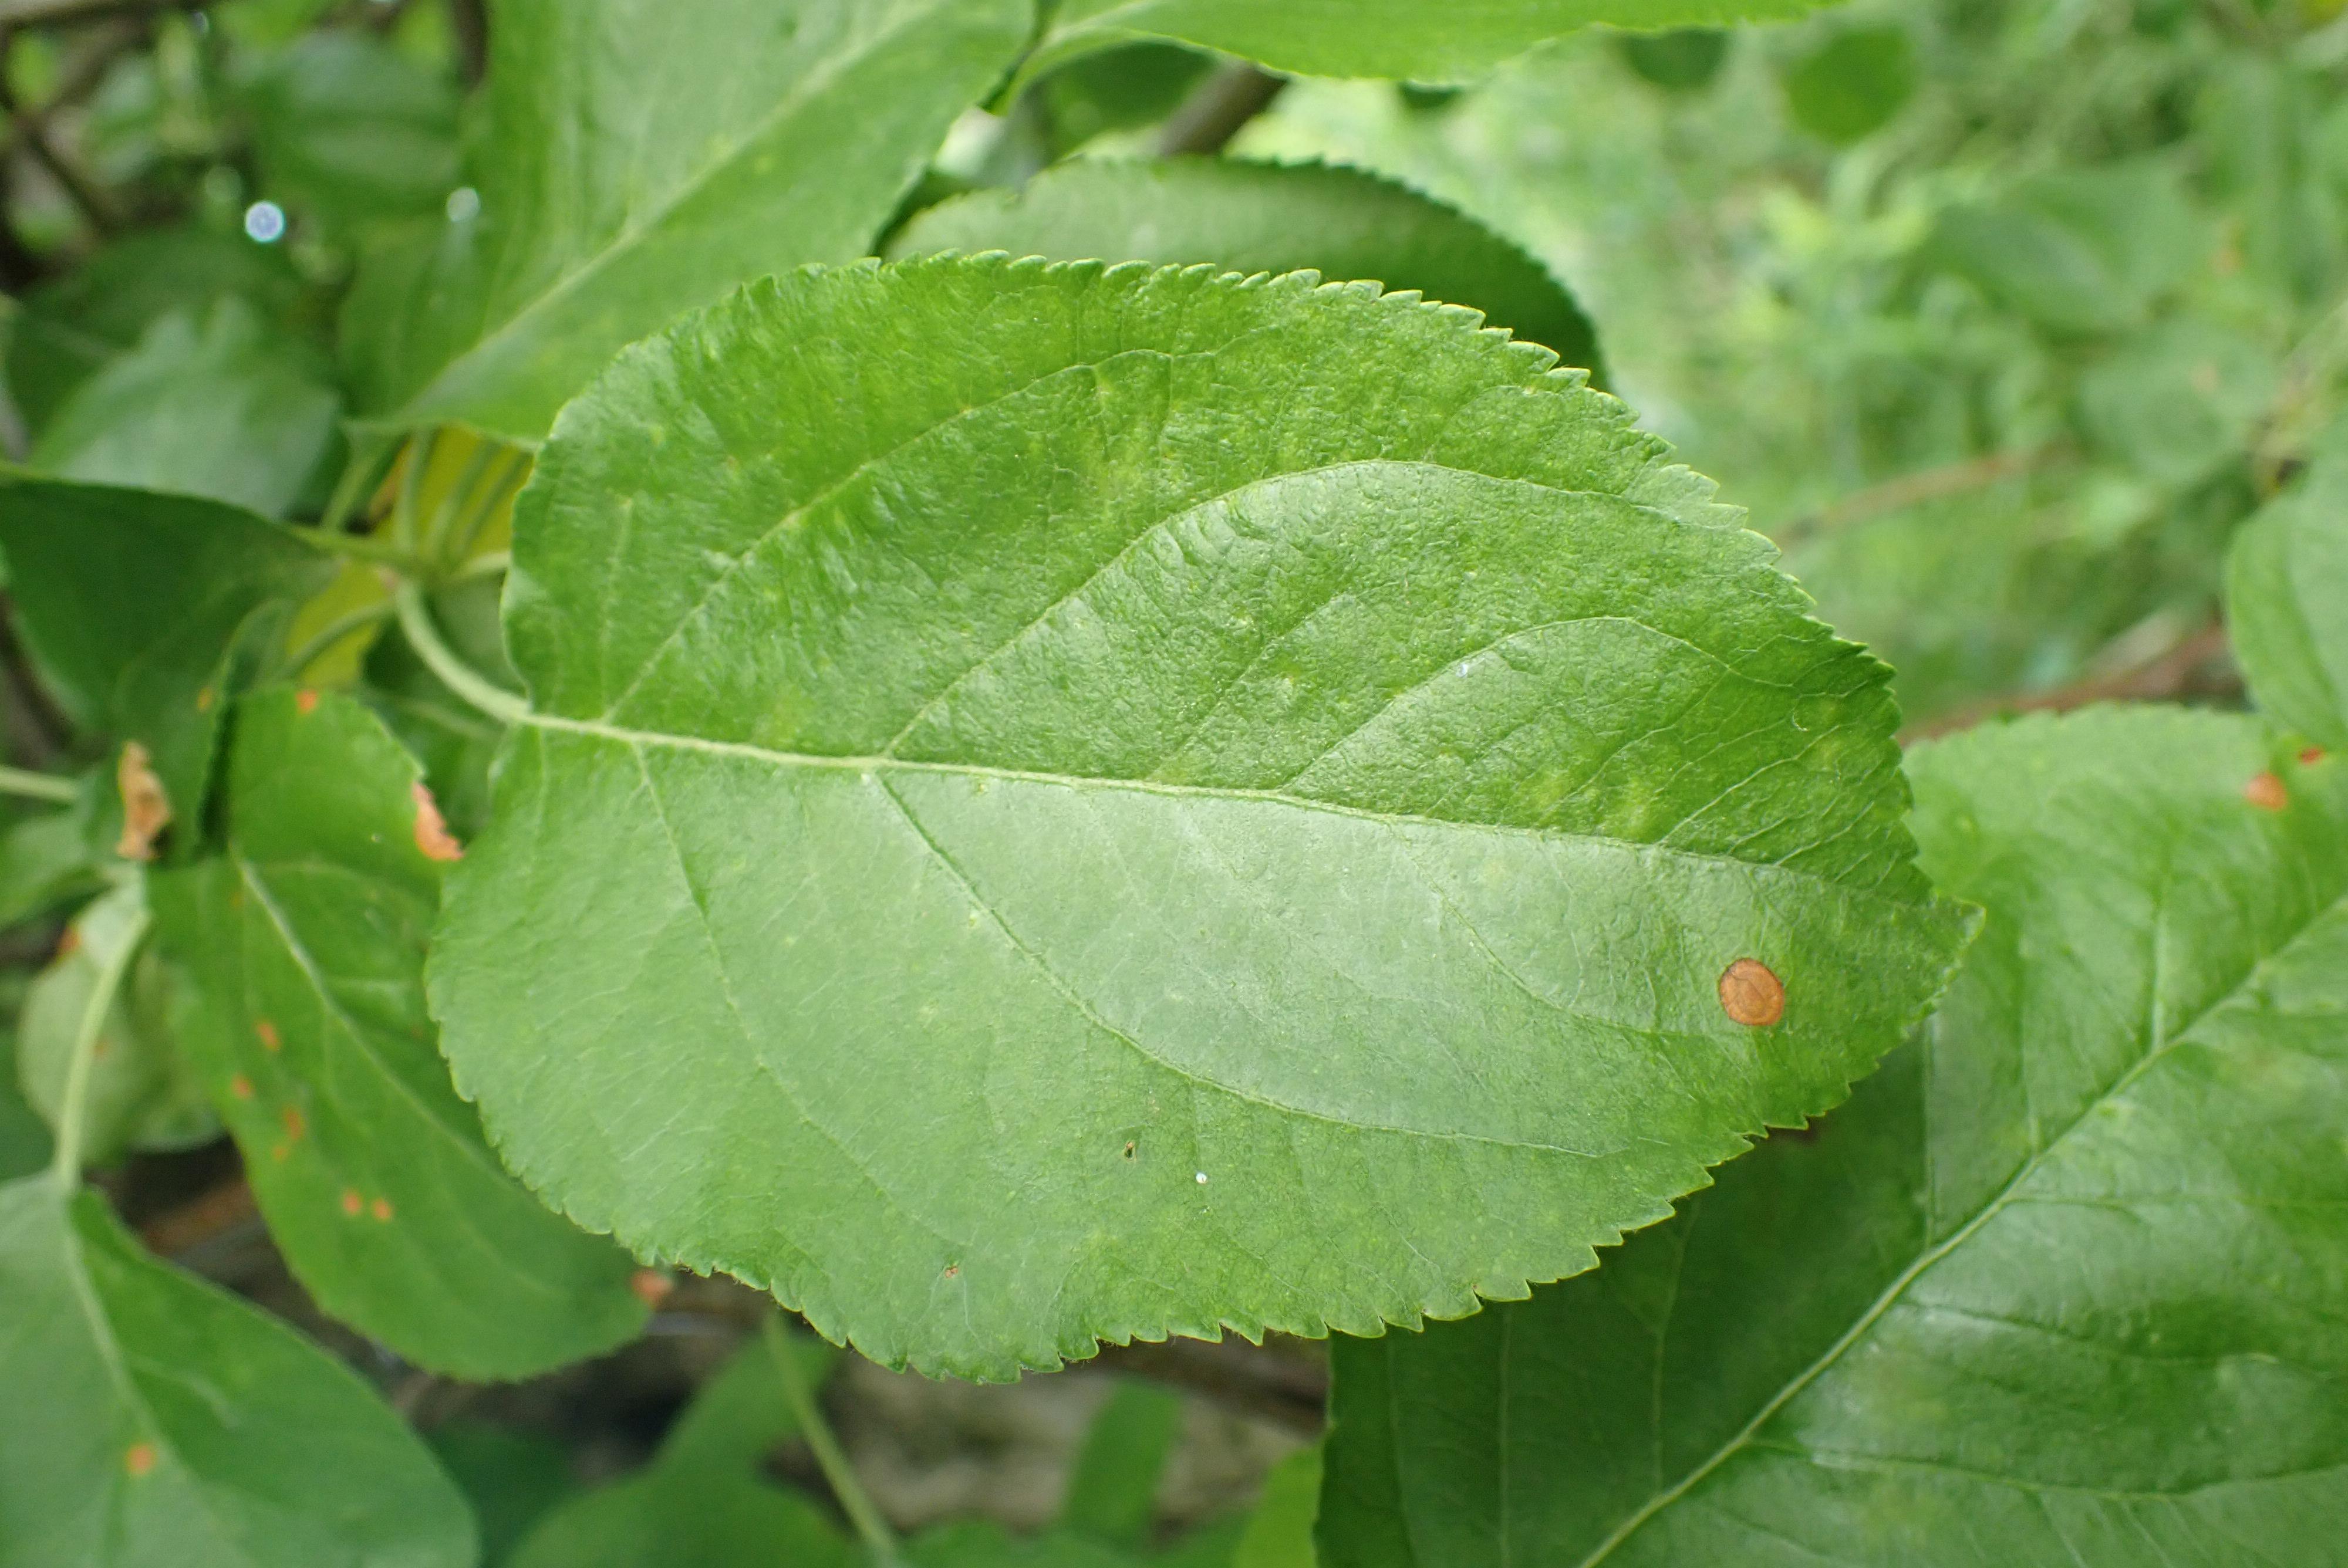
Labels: frog_eye_leaf_spot